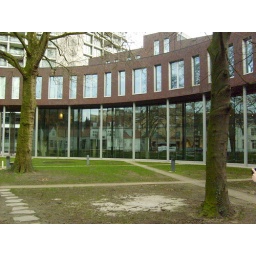
Een dag-excursie, georganiseerd door Cheops, in het (uiteindelijk niet zo) zonnige zuiden van Nederland: Eindhoven!